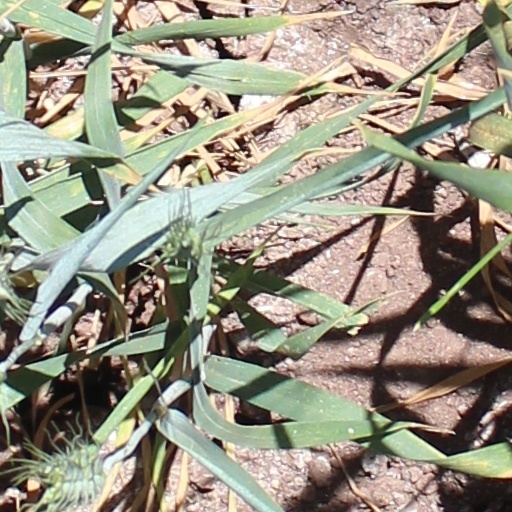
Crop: wheat